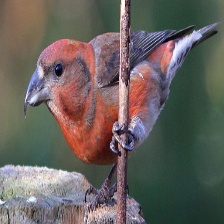
Species: RED CROSSBILL
Scientific name: LOXIA CURVIROSTRA